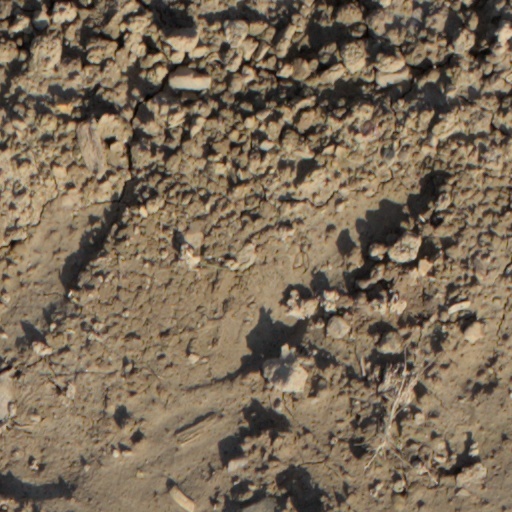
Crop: wheat